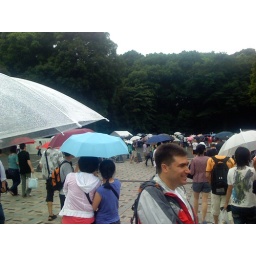
Some festival going on in the area.  Tons of people walking around like this random white guy.